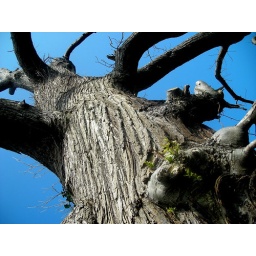
A big deadish tree near the river in Cardiff